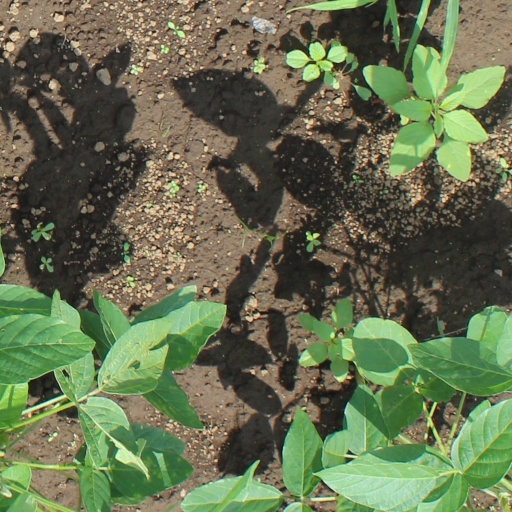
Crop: soybean